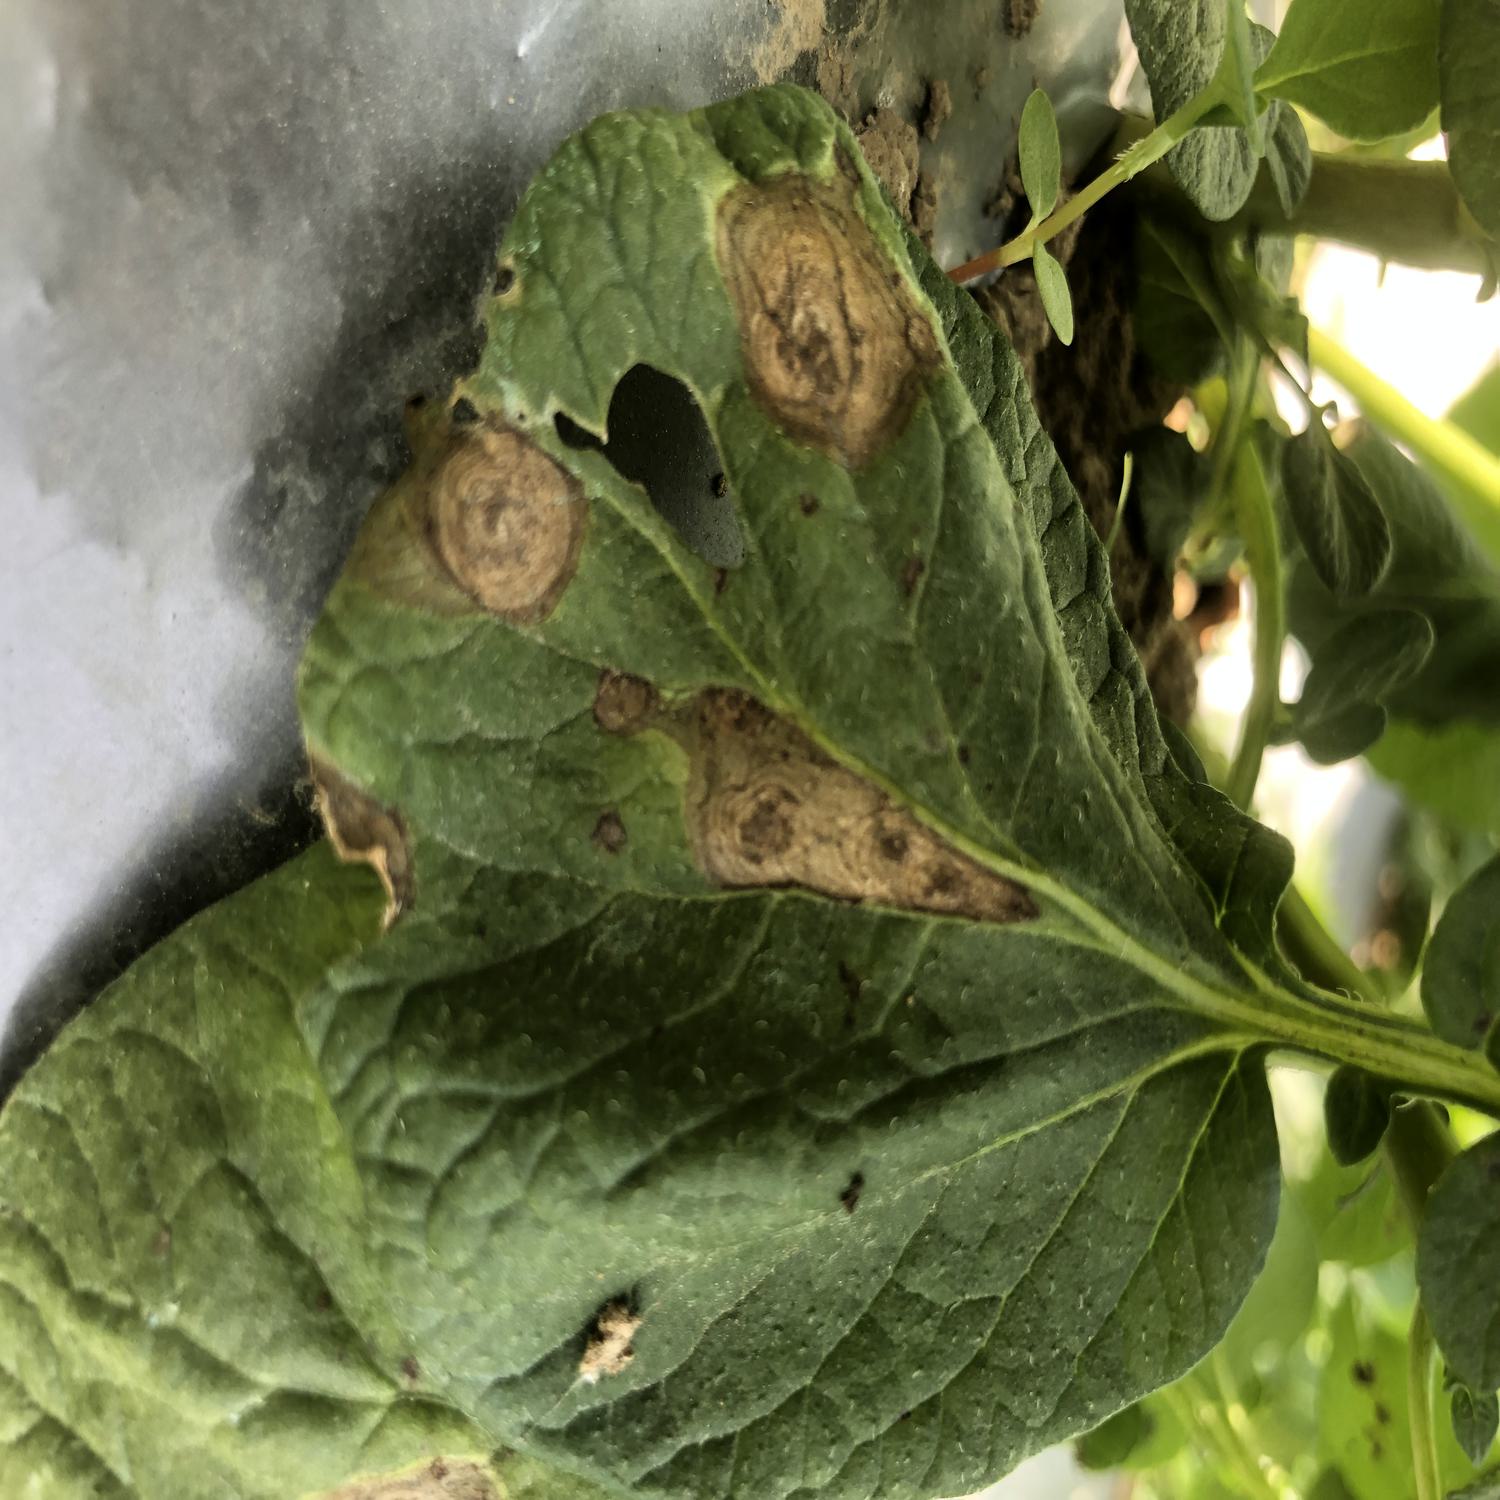
Label: Fungi